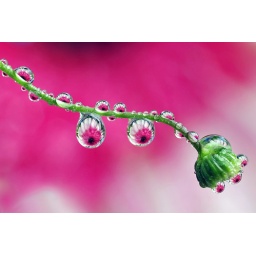
My poison ivy is spreading and even the plants in my garden are getting swollen pink eyes